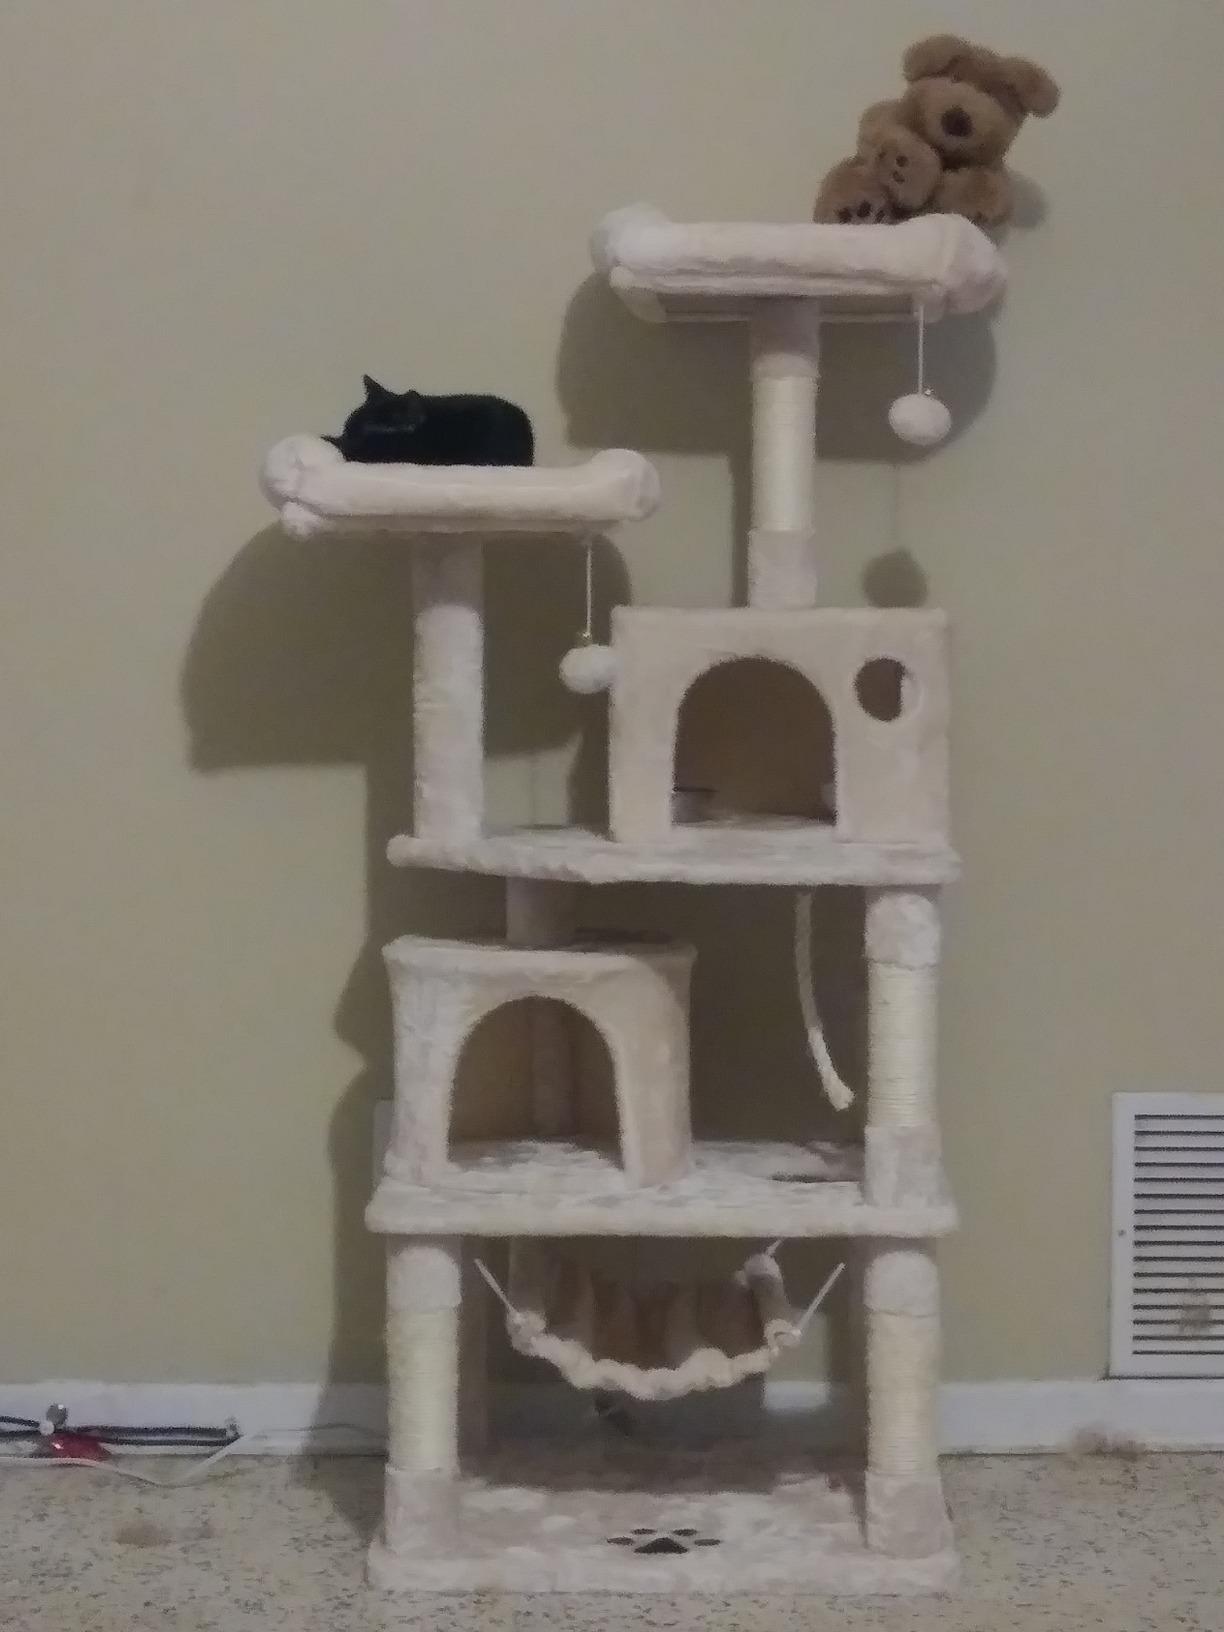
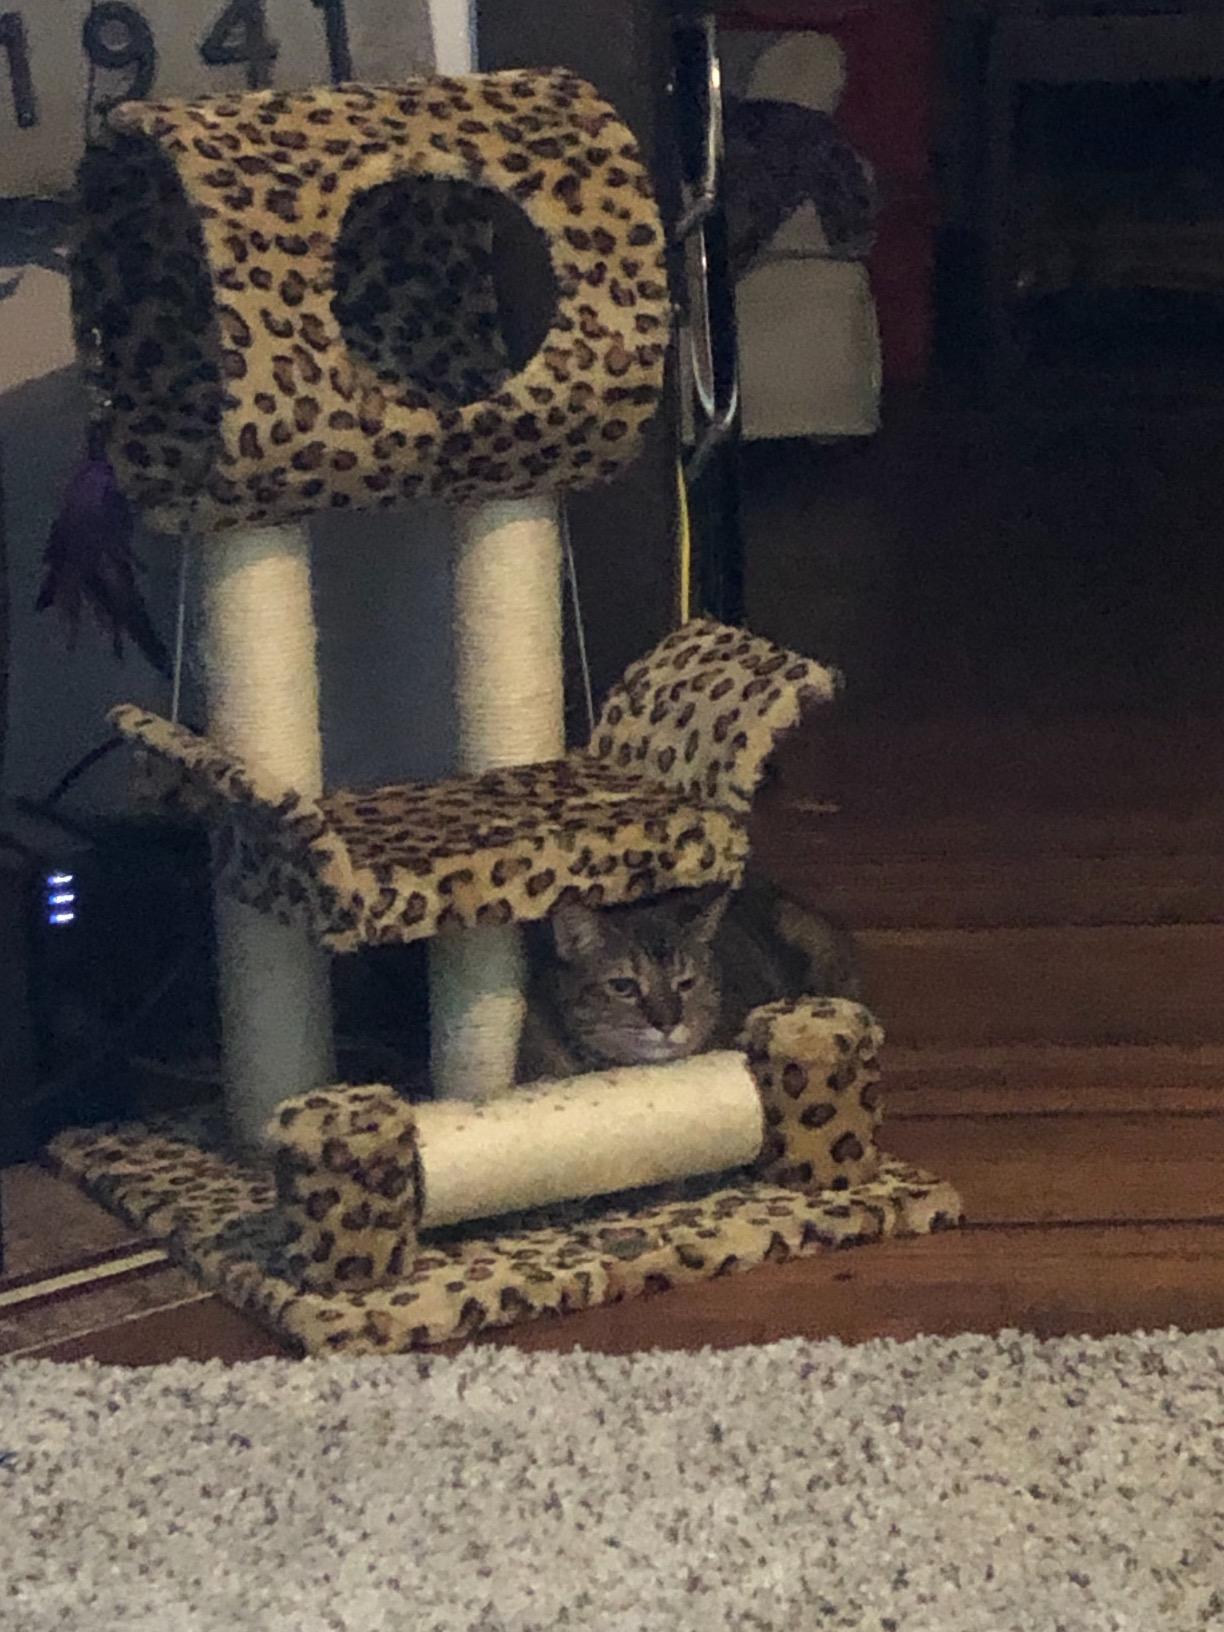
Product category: items_cat tree
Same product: no